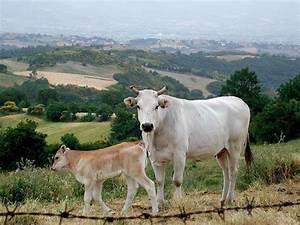
cow